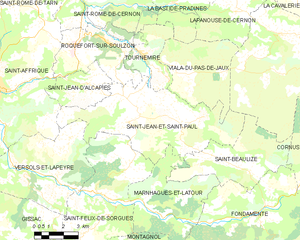
Carte de la commune française de code INSEE 12232 - Saint-Jean-et-Saint-Paul
Saint-Jean-et-Saint-Paul est une commune française, située dans le département de l'Aveyron en région Occitanie.